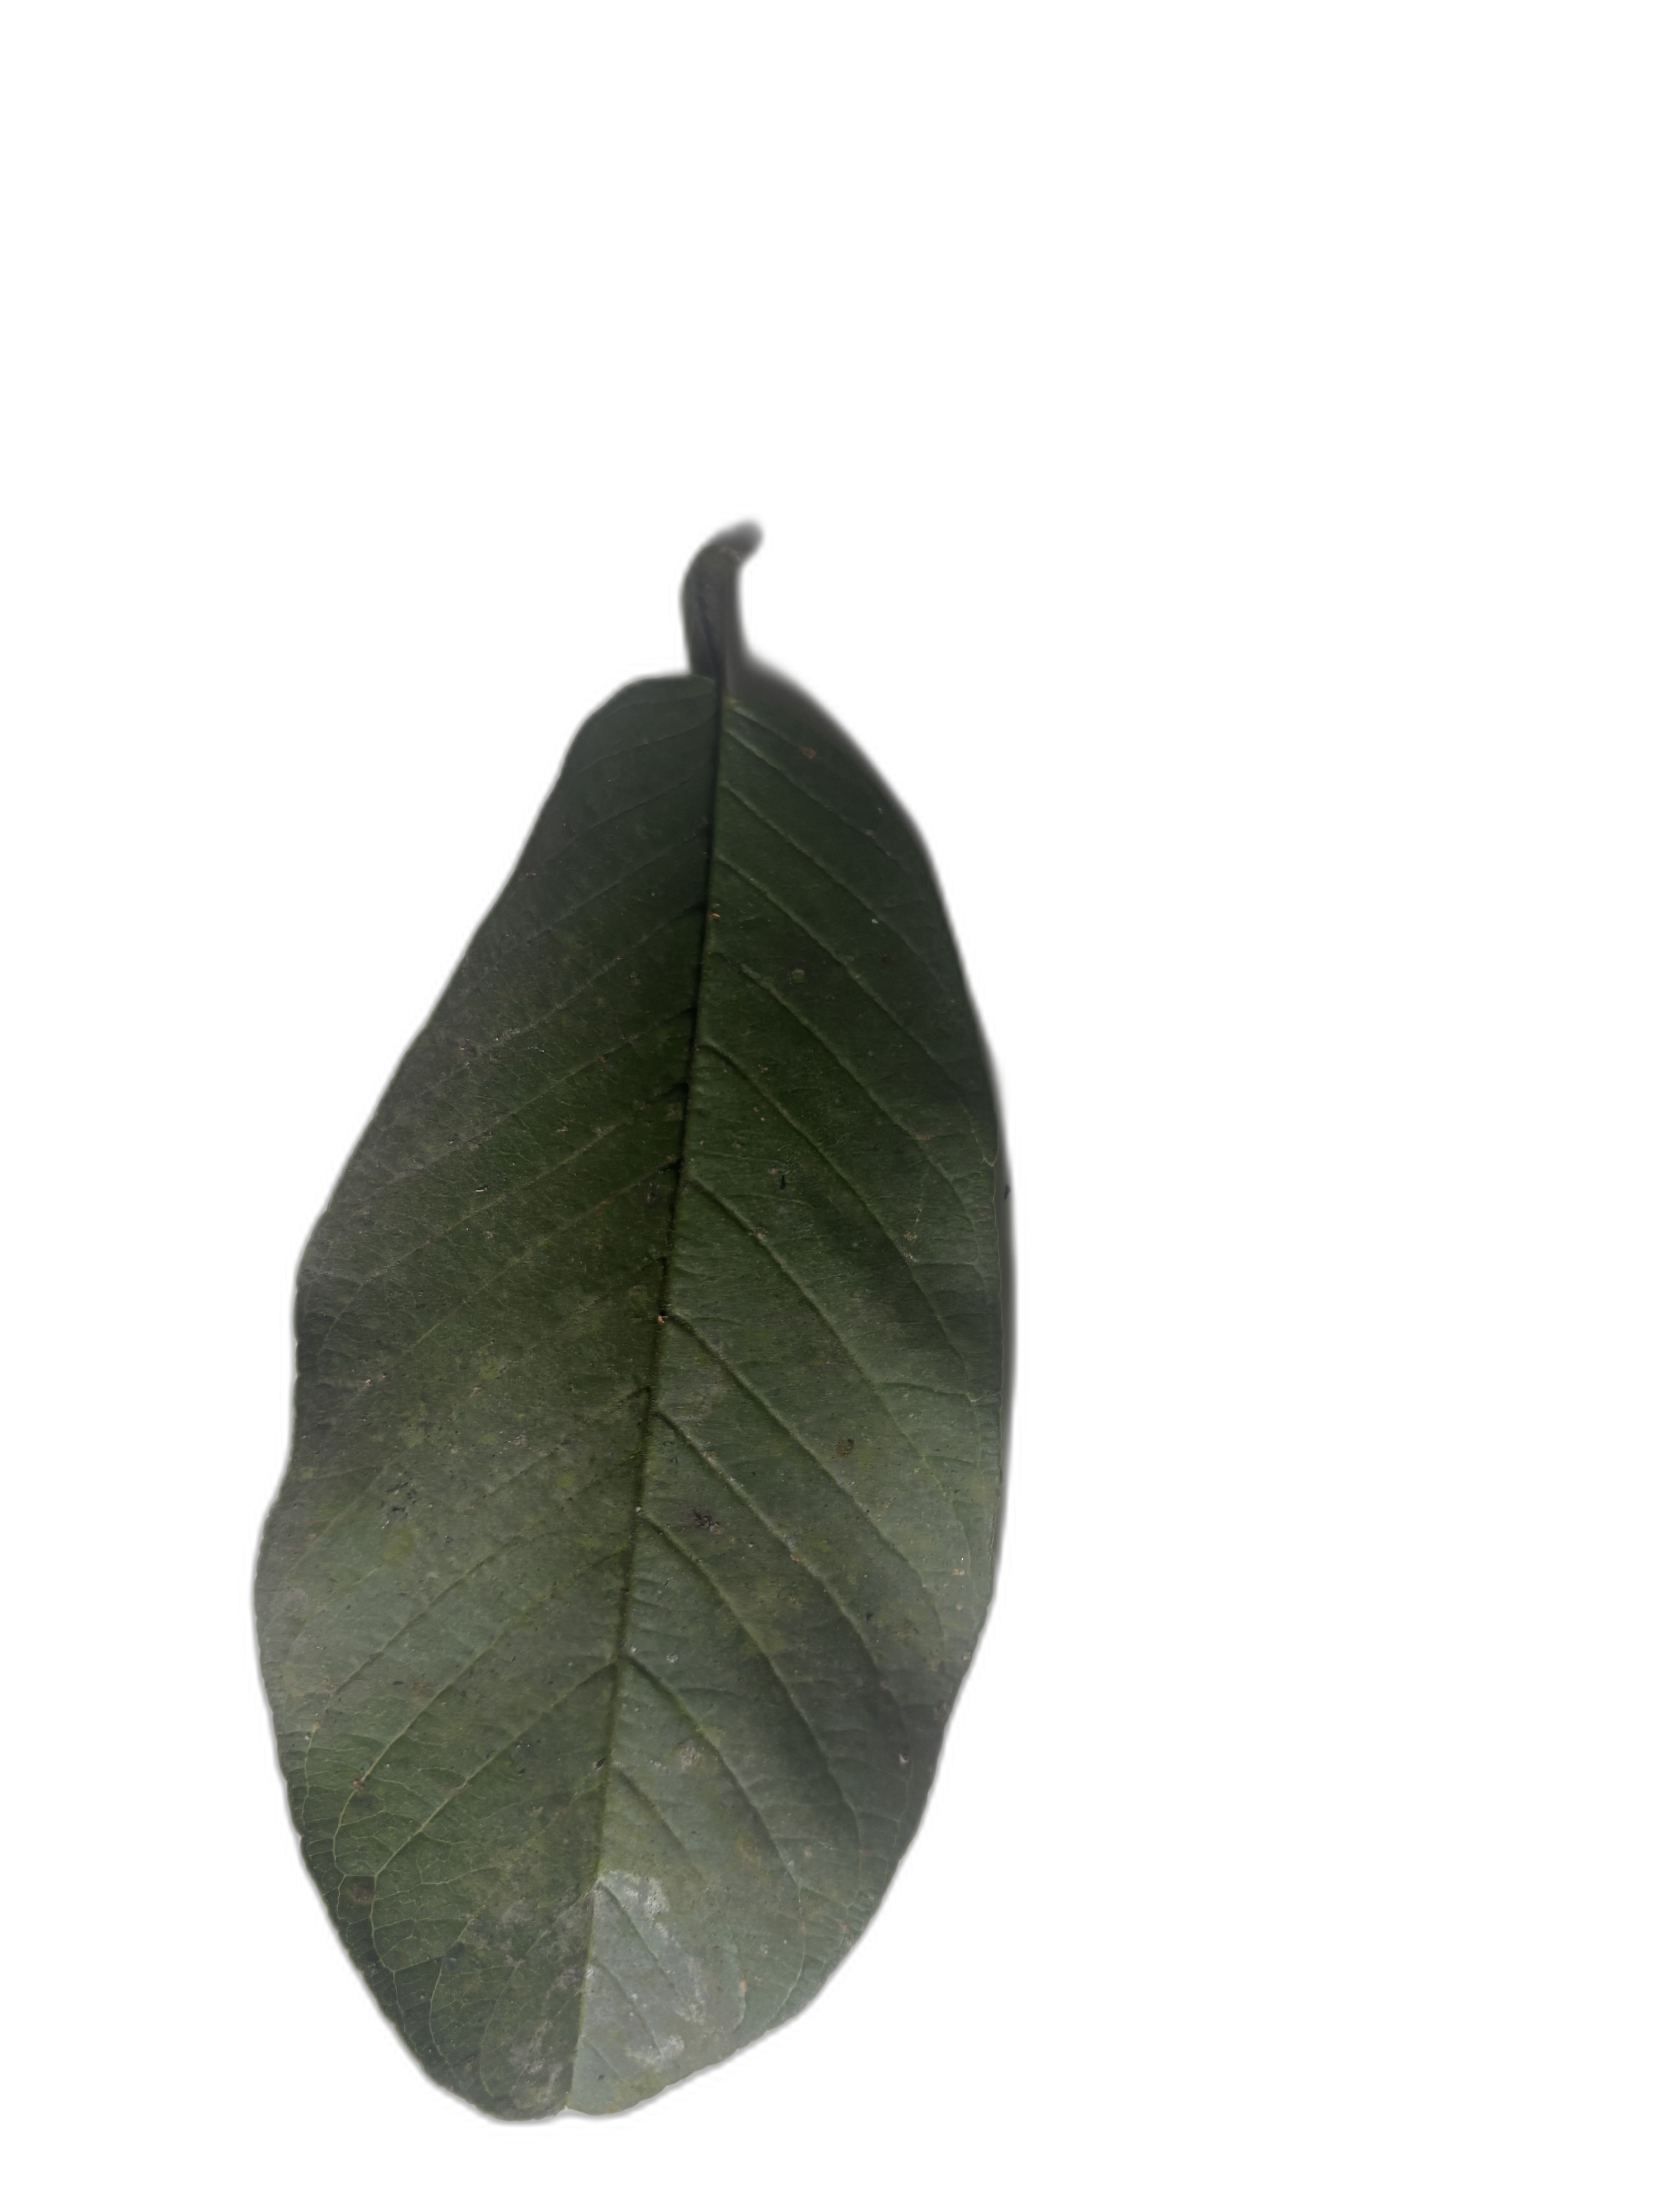
Plant part: leaf
Disease: Healthy